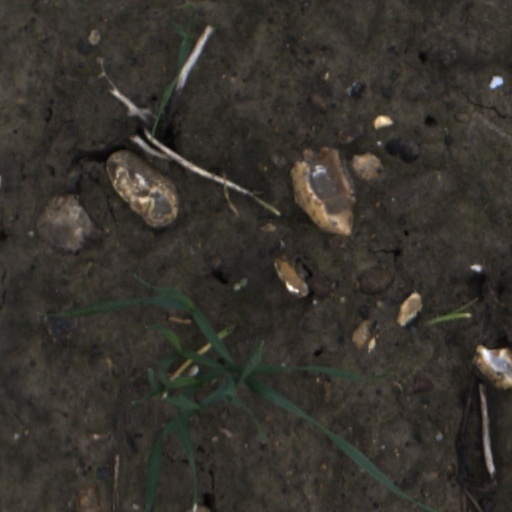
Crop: wheat